Universal resurrection

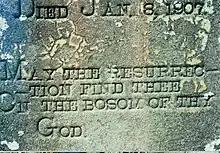
Detail from a North Mississippi Christian cemetery headstone with the inscription: "May the resurrection find thee on the bosom of thy God."

Early Christian church fathers defended the resurrection of the dead against the pagan belief that the immortal soul went to the underworld immediately after death, and afterwards it would be reincarnated into another body (metempsychosis). It is a Christian belief that the souls of the righteous go to Heaven.